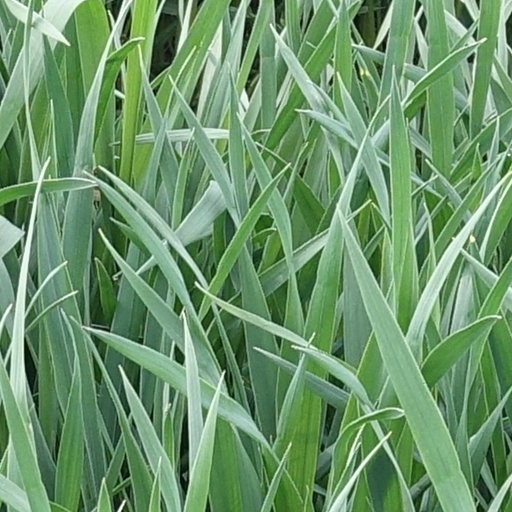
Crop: wheat